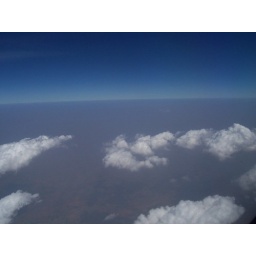
Clouds flying beside your window